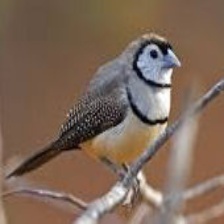
Species: DOUBLE BARRED FINCH
Scientific name: TAENIOPYGIA BICHENOVII
ImageNet parent category: house_finch